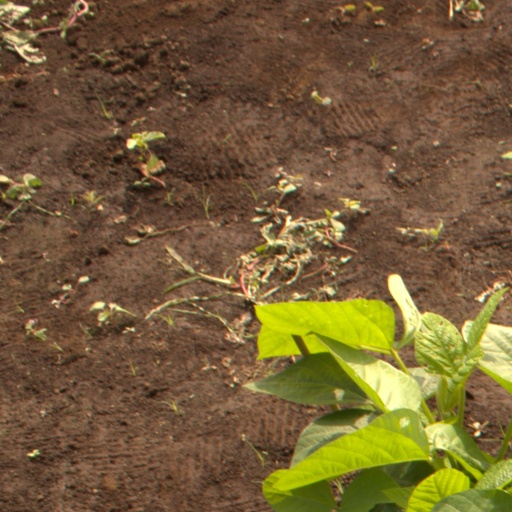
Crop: soybean